Veterinary anesthesia

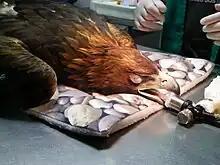
An anesthetized eagle

Anesthesia of exotic animals (guinea pigs, rabbits, birds) is challenging and the higher peri-anesthetic mortality in these species compared to dogs and cats, attests to this fact. These animals are challenging to anesthetize for a number of reasons: very little research has been carried out on safe and effective drug doses for specific species; exotic pets often 'hide' the fact that they are sick and by the time owners realize how sick the pet is the course of the disease is far advanced; the unique anatomy and physiology of exotic pets poses challenges for anesthetic management. For example, the anatomy of the respiratory system of birds, guinea pigs, and reptiles makes it difficult to induce and maintain anesthesia solely with inhalation agents such as isoflurane and sevoflurane. Injectable drugs such as sedatives or tranquilizers are often used in these patients to facilitate induction and maintenance of anesthesia.